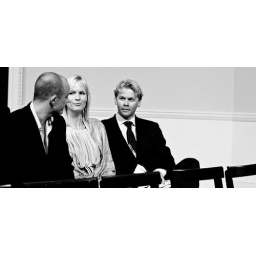
bath buddies in black and white